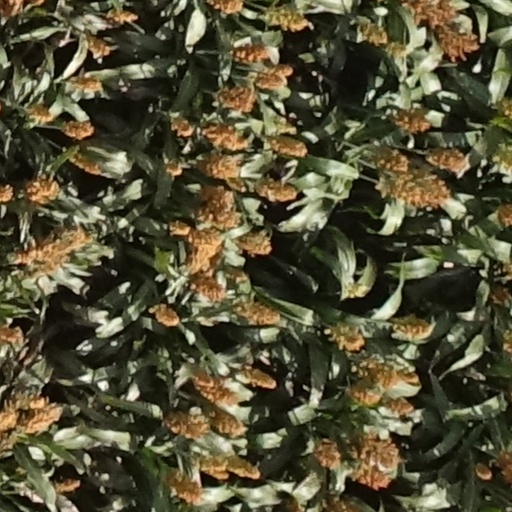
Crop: sorghum